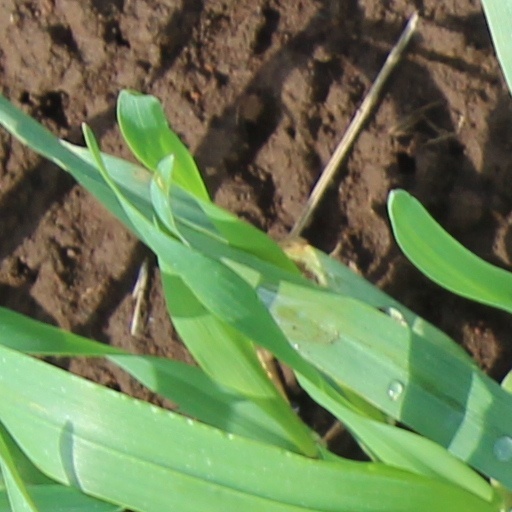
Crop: wheat